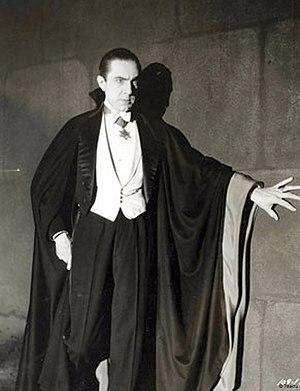
La liste des films avec Dracula regroupe les adaptations cinématographiques de Dracula, roman de Bram Stoker, et les différentes suites des avatars du personnage du vampire.
Dracula est un roman épistolaire de l'écrivain britannique Bram Stoker publié en 1897. Il raconte l'histoire du comte Dracula, un vampire immortel qui se repaît du sang des vivants et peut les transformer à leur tour en créature démoniaque.
L'âge de bronze des comics est une période de l'histoire de la bande dessinée américaine qui s'étend du début des années 1970 à 1986. Elle vient après l'âge d'or et l'âge d'argent des comics. La fin de cet âge d'argent, et par conséquent le début de l'âge de bronze, n'est pas facilement datable et différents évènements servent à marquer la rupture entre les deux périodes. Toutefois, les différences entre les deux sont assez nombreuses pour que chacune ait son identité propre. L'âge de bronze se caractérise ainsi par l'arrivée d'une nouvelle génération d'auteurs, de nouveaux genres qui remplacent les plus classiques, de nouvelles formes de diffusion et de vente des comics, l'apparition de nouveaux formats et la meilleure reconnaissance du travail des artistes.
Le cinéma fantastique est un genre cinématographique regroupant des films faisant appel au surnaturel, à l'horreur, à l'insolite ou aux monstres. L’intrigue se fonde sur des éléments irrationnels, ou irréalistes. Le genre se caractérise par sa grande diversité : il regroupe des œuvres inspirées du merveilleux, des films d'horreur faisant appel à l'épouvante, au cauchemar, à la folie. Bien que représentant un genre à part entière, le cinéma de science-fiction se rattache au fantastique en mettant en scène des faits considérés comme impossibles, et qui s'accompagnent pour certains d'entre eux, d'horreur et d'épouvante. Le cinéma fantastique tire son origine de la littérature du même genre, et commence par adapter les œuvres classiques comme Frankenstein ou le Prométhée moderne ou Dracula.
Dracula est un film américain de 1931, réalisé par Tod Browning.